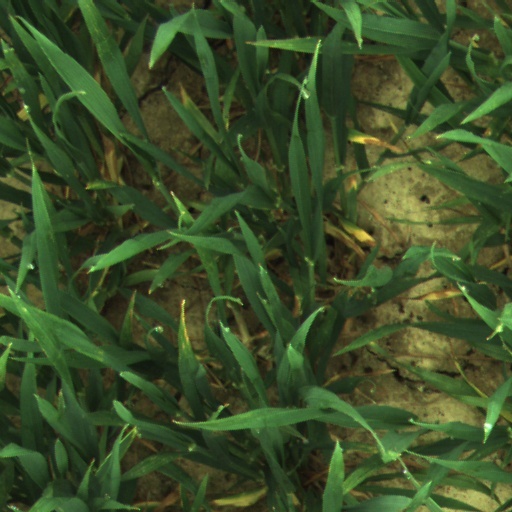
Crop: wheat